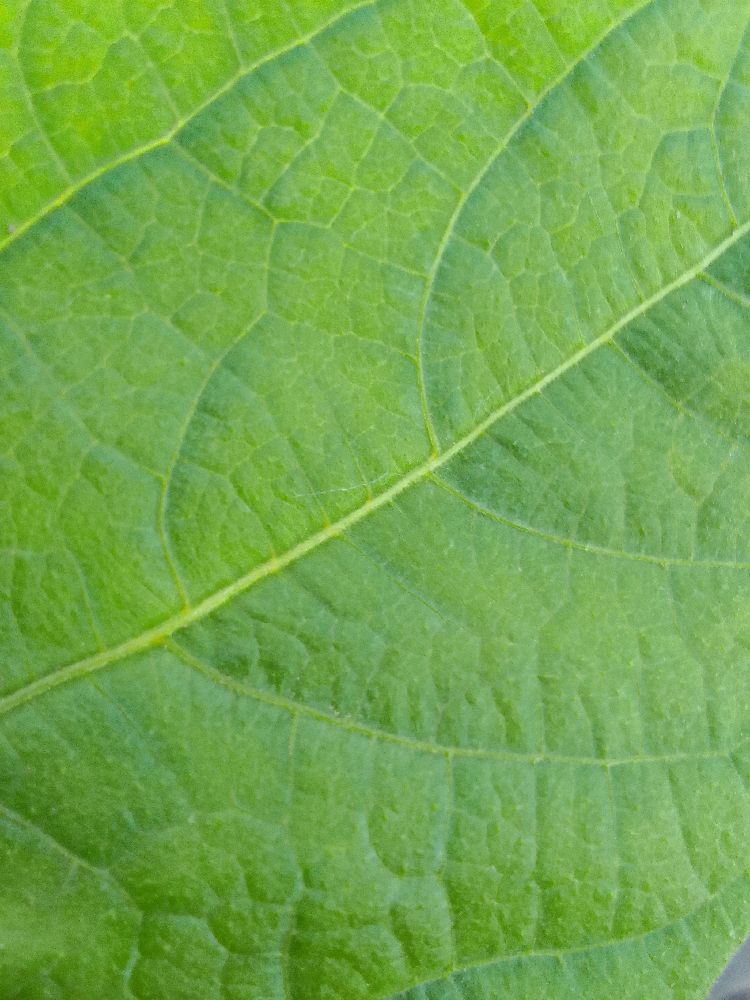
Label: healthy